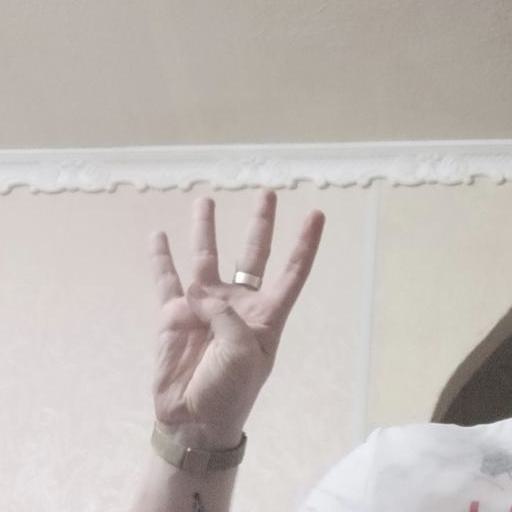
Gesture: four